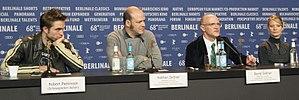
Pionnière est un film américain réalisé par David Zellner et Nathan Zellner, sorti en 2018. Il a été présenté au festival du film de Sundance 2018.